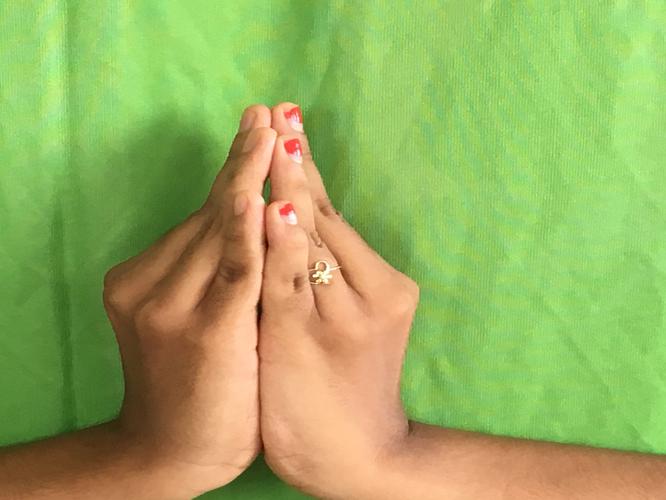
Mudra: Kapotham
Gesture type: double_hand